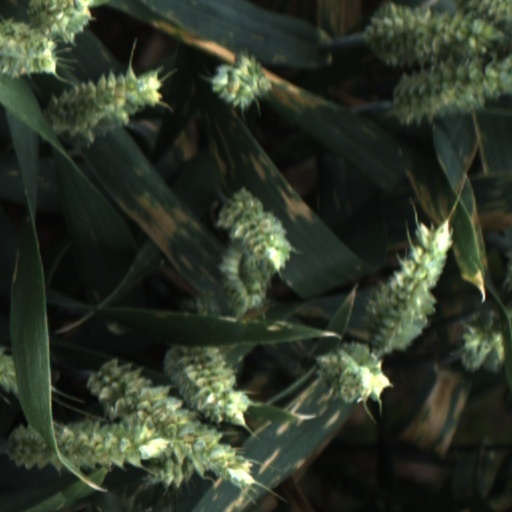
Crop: wheat